Mohammad Salman Hamdani

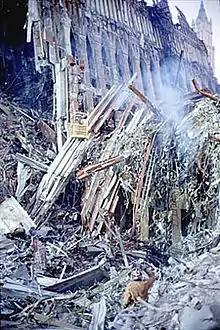
Hamdani's remains were found under the rubble of the North Tower of the World Trade Center in October 2001.

It was believed that on the morning of September 11, 2001, while on the way to work at Rockefeller University, Hamdani witnessed the smoke coming from the Twin Towers and hurried to the scene to aid victims, using his police and EMT identification to get a ride through the restricted traffic.